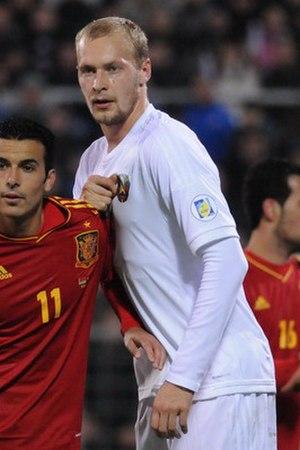
Maksim Bordachev, né le 18 juin 1986 à Hrodna en Biélorussie, est un footballeur international biélorusse. Il évolue comme défenseur au Torpedo Jodzina en prêt du Chakhtior Salihorsk.